Report for the World

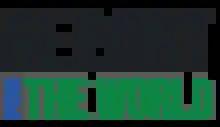

Report for the World (RFW) is a service program that matches local newsrooms with emerging journalists to report on under-covered issues around the globe. It was launched in 2021 as an initiative of The GroundTruth Project, a 501(c)(3) nonprofit journalism organization, in order to train and support teams of emerging journalists around the world. RFW was co-founded by Charles Sennott, the chief executive officer and editor of The GroundTruth Project, and Kevin Grant, GroundTruth's chief content officer. According to Grant, Report for the World is a response to a “global call for more sustainable, more impactful and more local reporting," in an interview with VOA News. Report for the World is closely modeled after its sister program, Report for America.